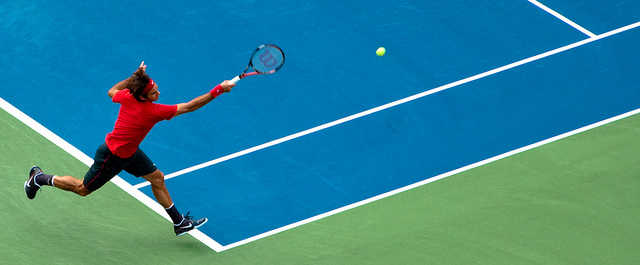
một nam vận động viên tennis đang nhảy tới trước để đánh bóng